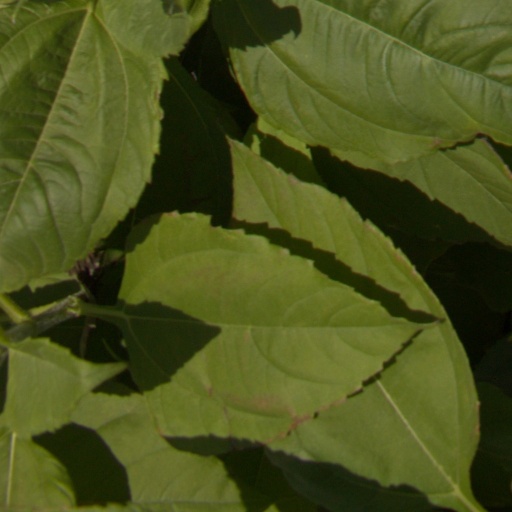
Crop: Jerusalem artichoke